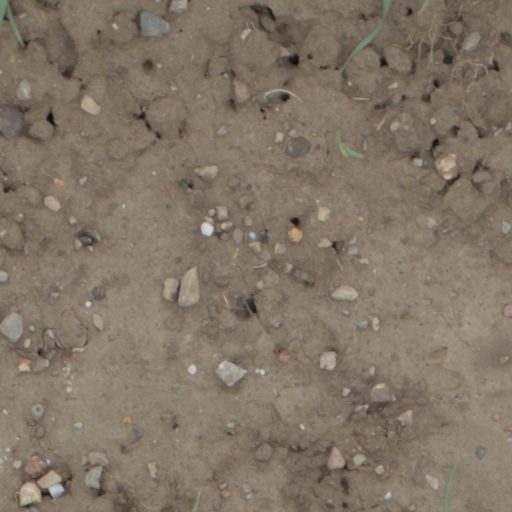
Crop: wheat